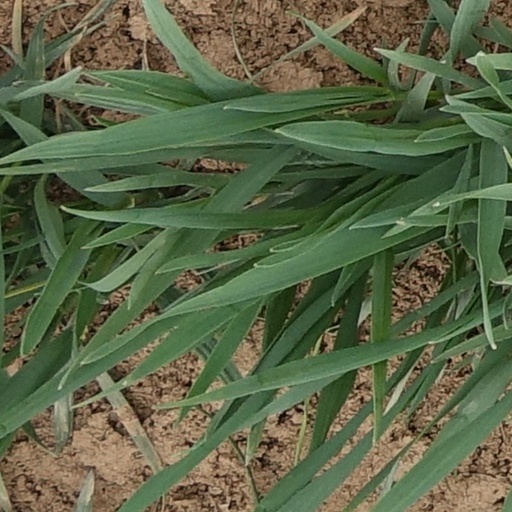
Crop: wheat